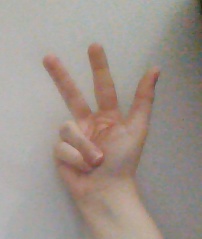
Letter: al